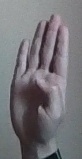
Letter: kaaf